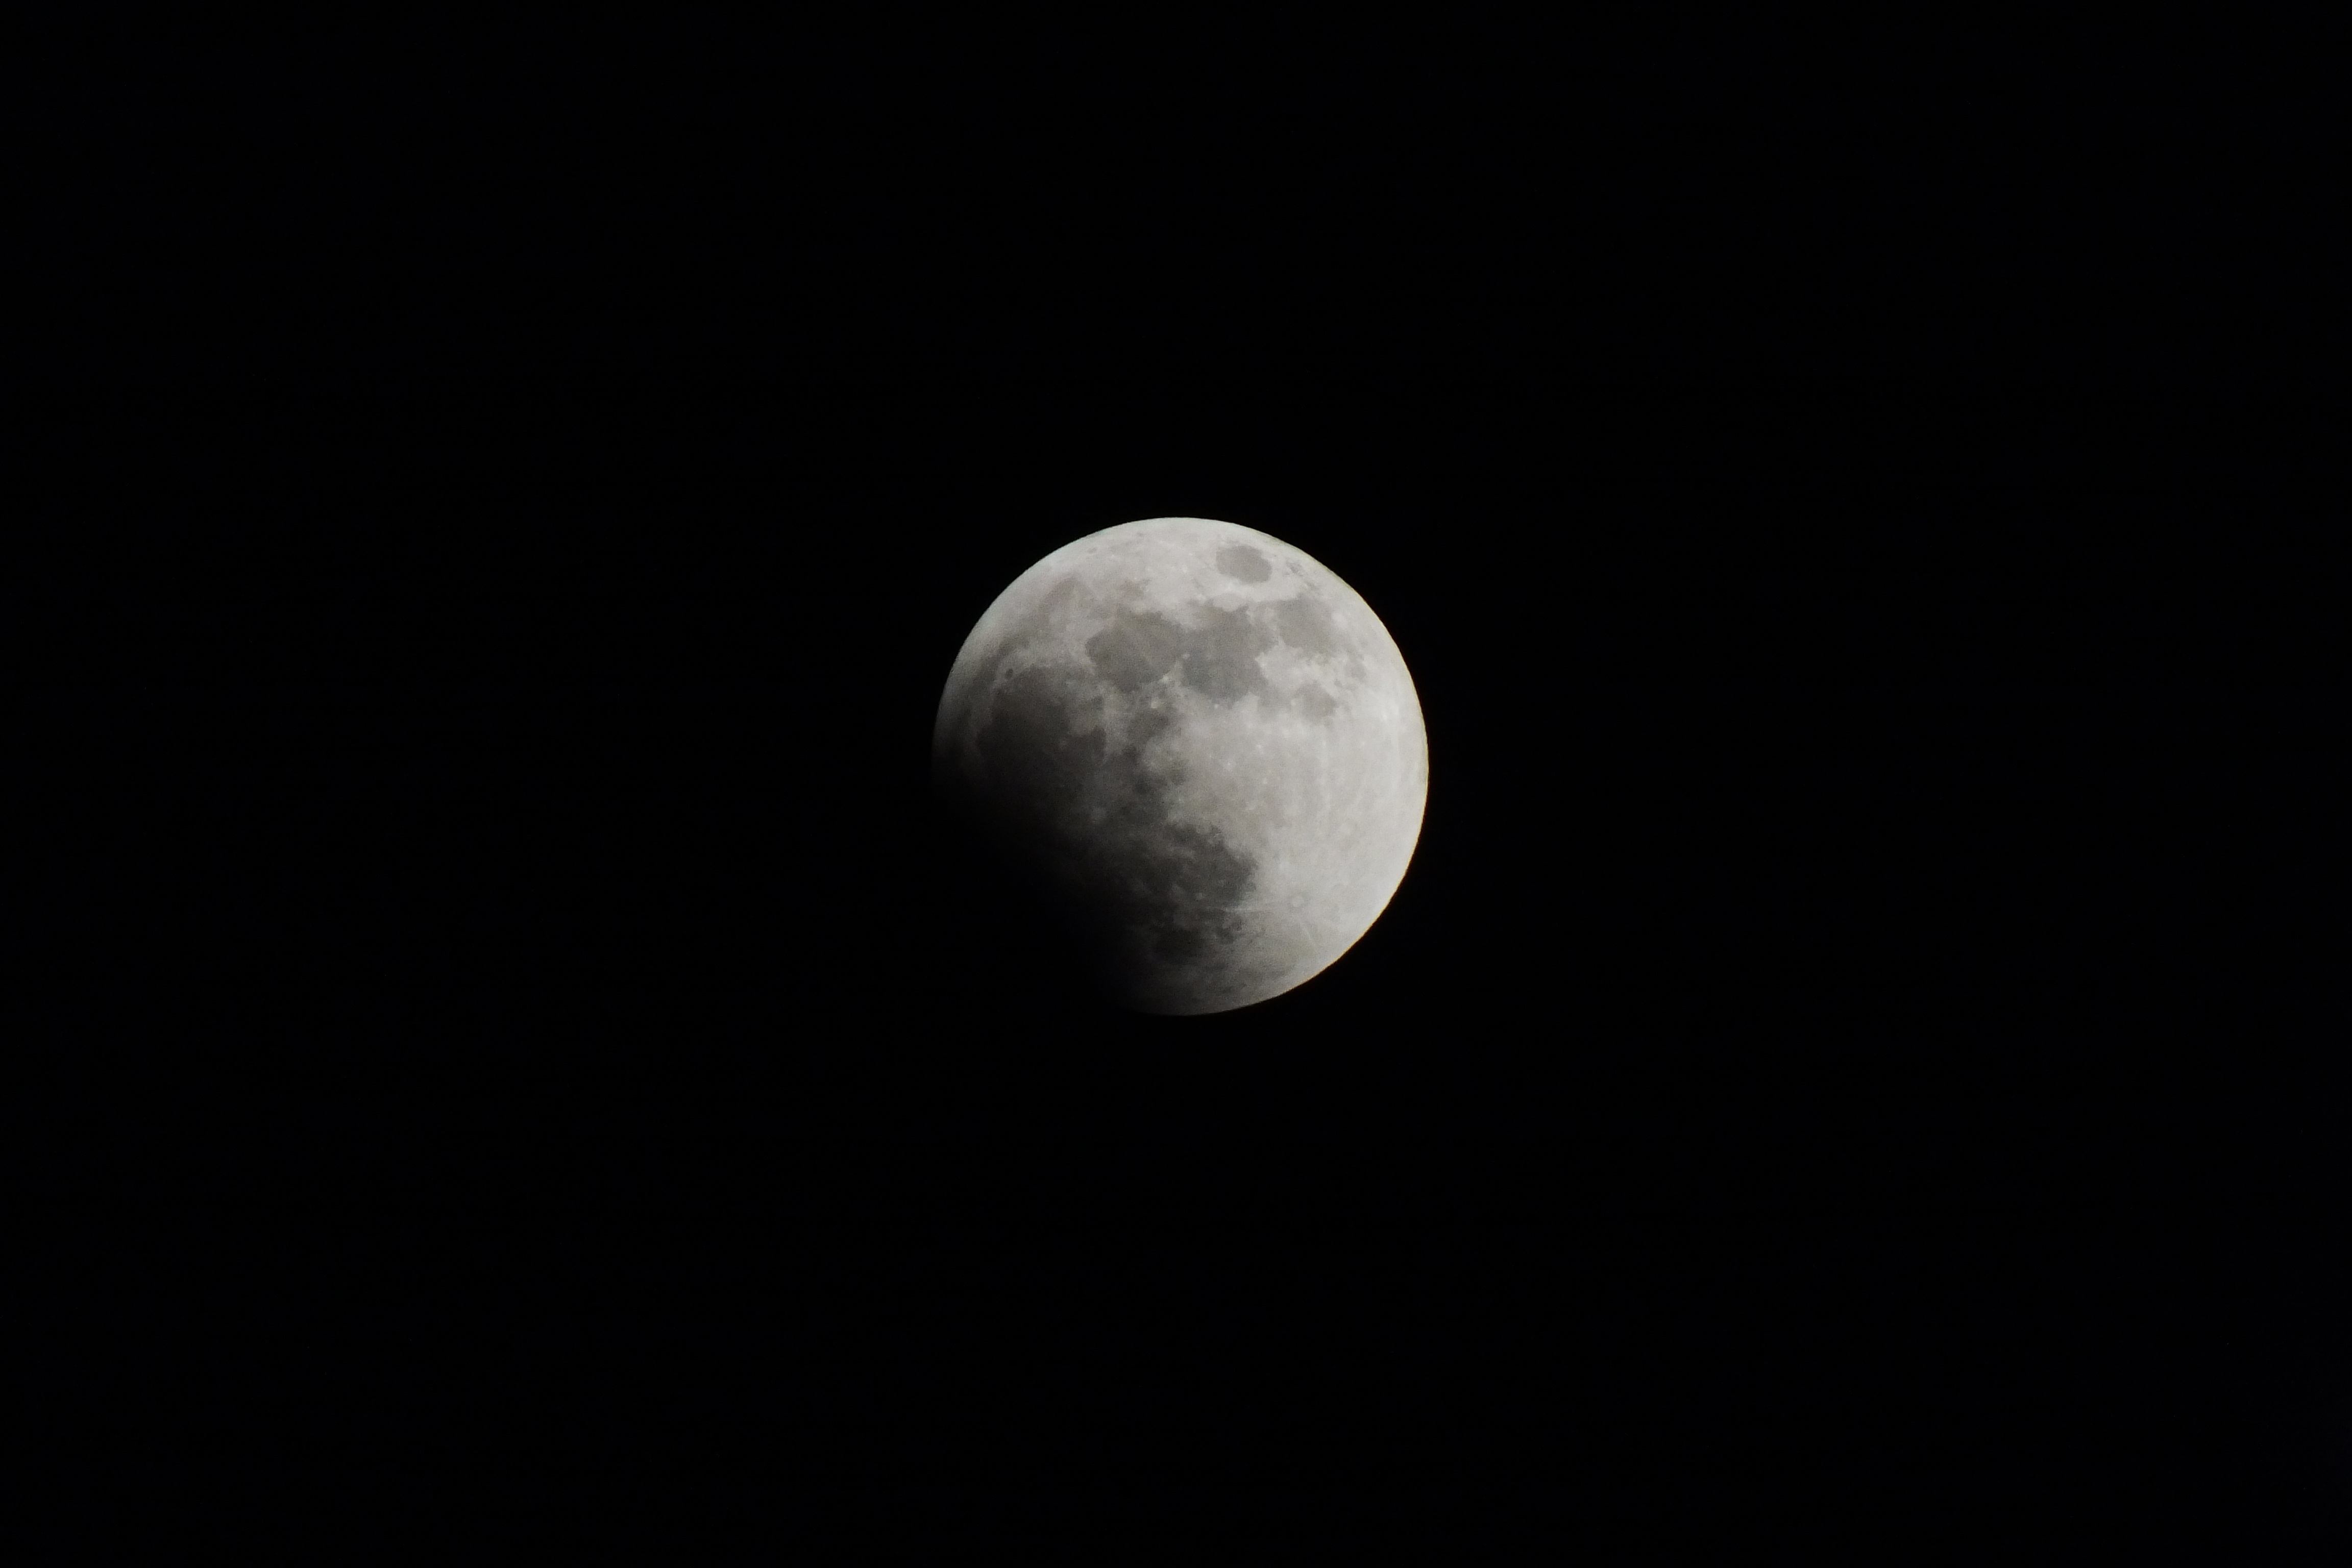
black and white, sky, night, atmosphere, darkness, black, moon, full moon, circle, eclipse, craters, black background, lunar surface, moon by night, astronomical object, lunar eclipse, celestial event, moon eclipse